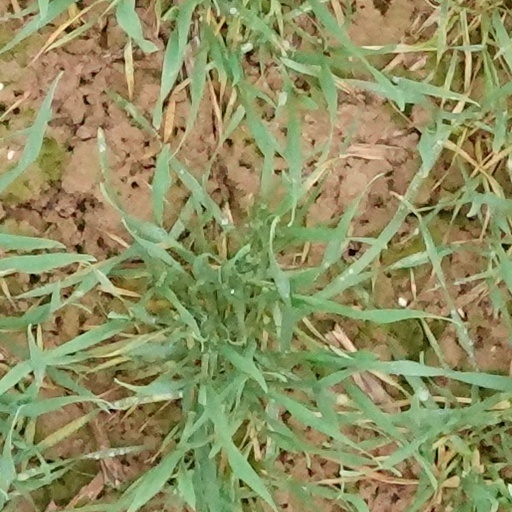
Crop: wheat